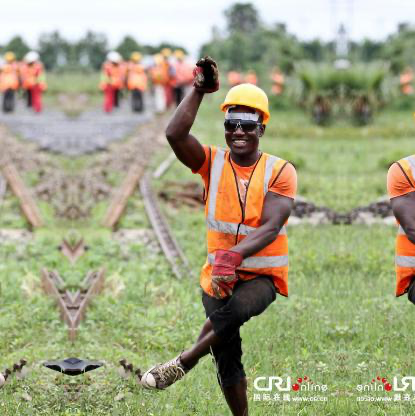
Objects in the image:
label: helmet